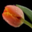
Label: tulip